Urban Legends: Final Cut

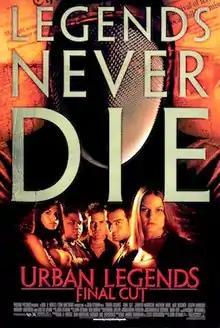
Theatrical release poster

Urban Legends: Final Cut is a 2000 slasher film directed by John Ottman in his directorial debut, and starring Jennifer Morrison, Matthew Davis, Hart Bochner, Joseph Lawrence, Anthony Anderson, and Loretta Devine. In addition to directing, Ottman also edited the film and composed its score. A sequel to "Urban Legend" (1998), it is the second installment in the "Urban Legend" film series. It follows a film student being stalked by a serial killer in a fencing mask, who begins murdering the crew members of her thesis film about urban legends. The film is an international co-production film between the United States, Canada and France.